East African campaign (World War II)

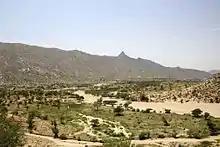

Operation Camilla was a deception concocted by Lieutenant-Colonel Dudley Clarke to deceive the Italians, making them believe that the British planned to re-conquer British Somaliland with the 4th and 5th Indian divisions, transferred from Egypt to Gedaref and Port Sudan. In December 1940, Clarke constructed a model operation for Italian military intelligence to discover and set up administration offices at Aden. Clarke arranged for the Italian defences around Berbera to be softened up by air and sea raids from Aden and distributed maps and pamphlets on the climate, geography and population of British Somaliland.